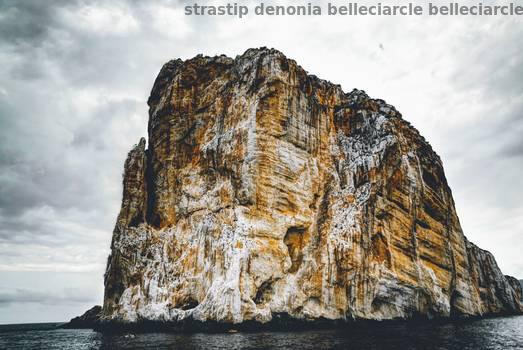
Label: Watermark